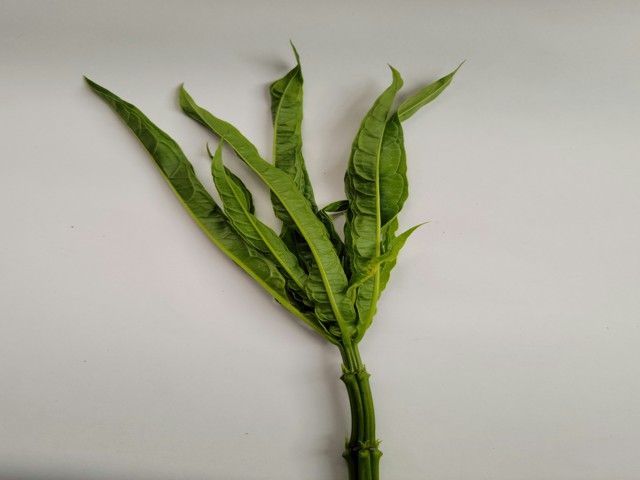
Plant: bamonhati